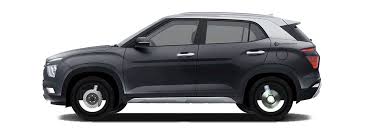
Label: noambulance